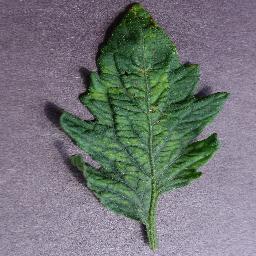
Label: Tomato___Tomato_mosaic_virus